KEXP-FM

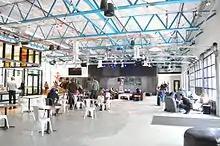
A large, bright, cafe-type space

KEXP also added a terrestrial signal in Western Washington for a time. In 2004, KBTC, the radio station at Bates Technical College in Tacoma, was sold to Public Radio Capital for $5 million; the EMP then leased it under the call letters KXOT to expand KEXP's signal. This agreement proved a strain on KEXP's finances to the point where there was a possibility in late 2004 that the station would not make payroll; a 2005 article in "Seattle Weekly" revealed that several staffers had counseled Mara against entering into the pact. The Tacoma simulcast agreement was wound down in March 2006 because the EMP was ceasing to underwrite KEXP's losses; that same year, KEXP increased its effective radiated power to its present 4,700 watts that year.